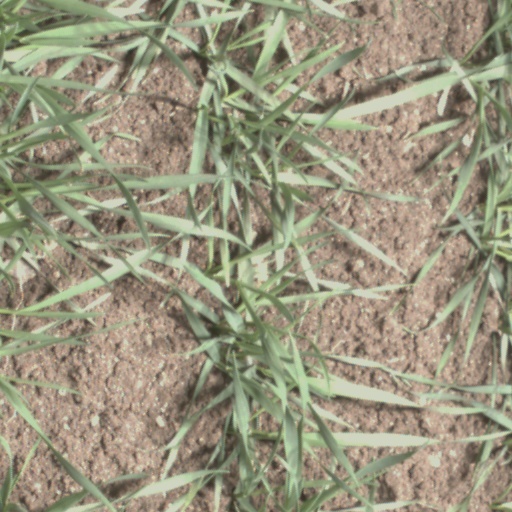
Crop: wheat